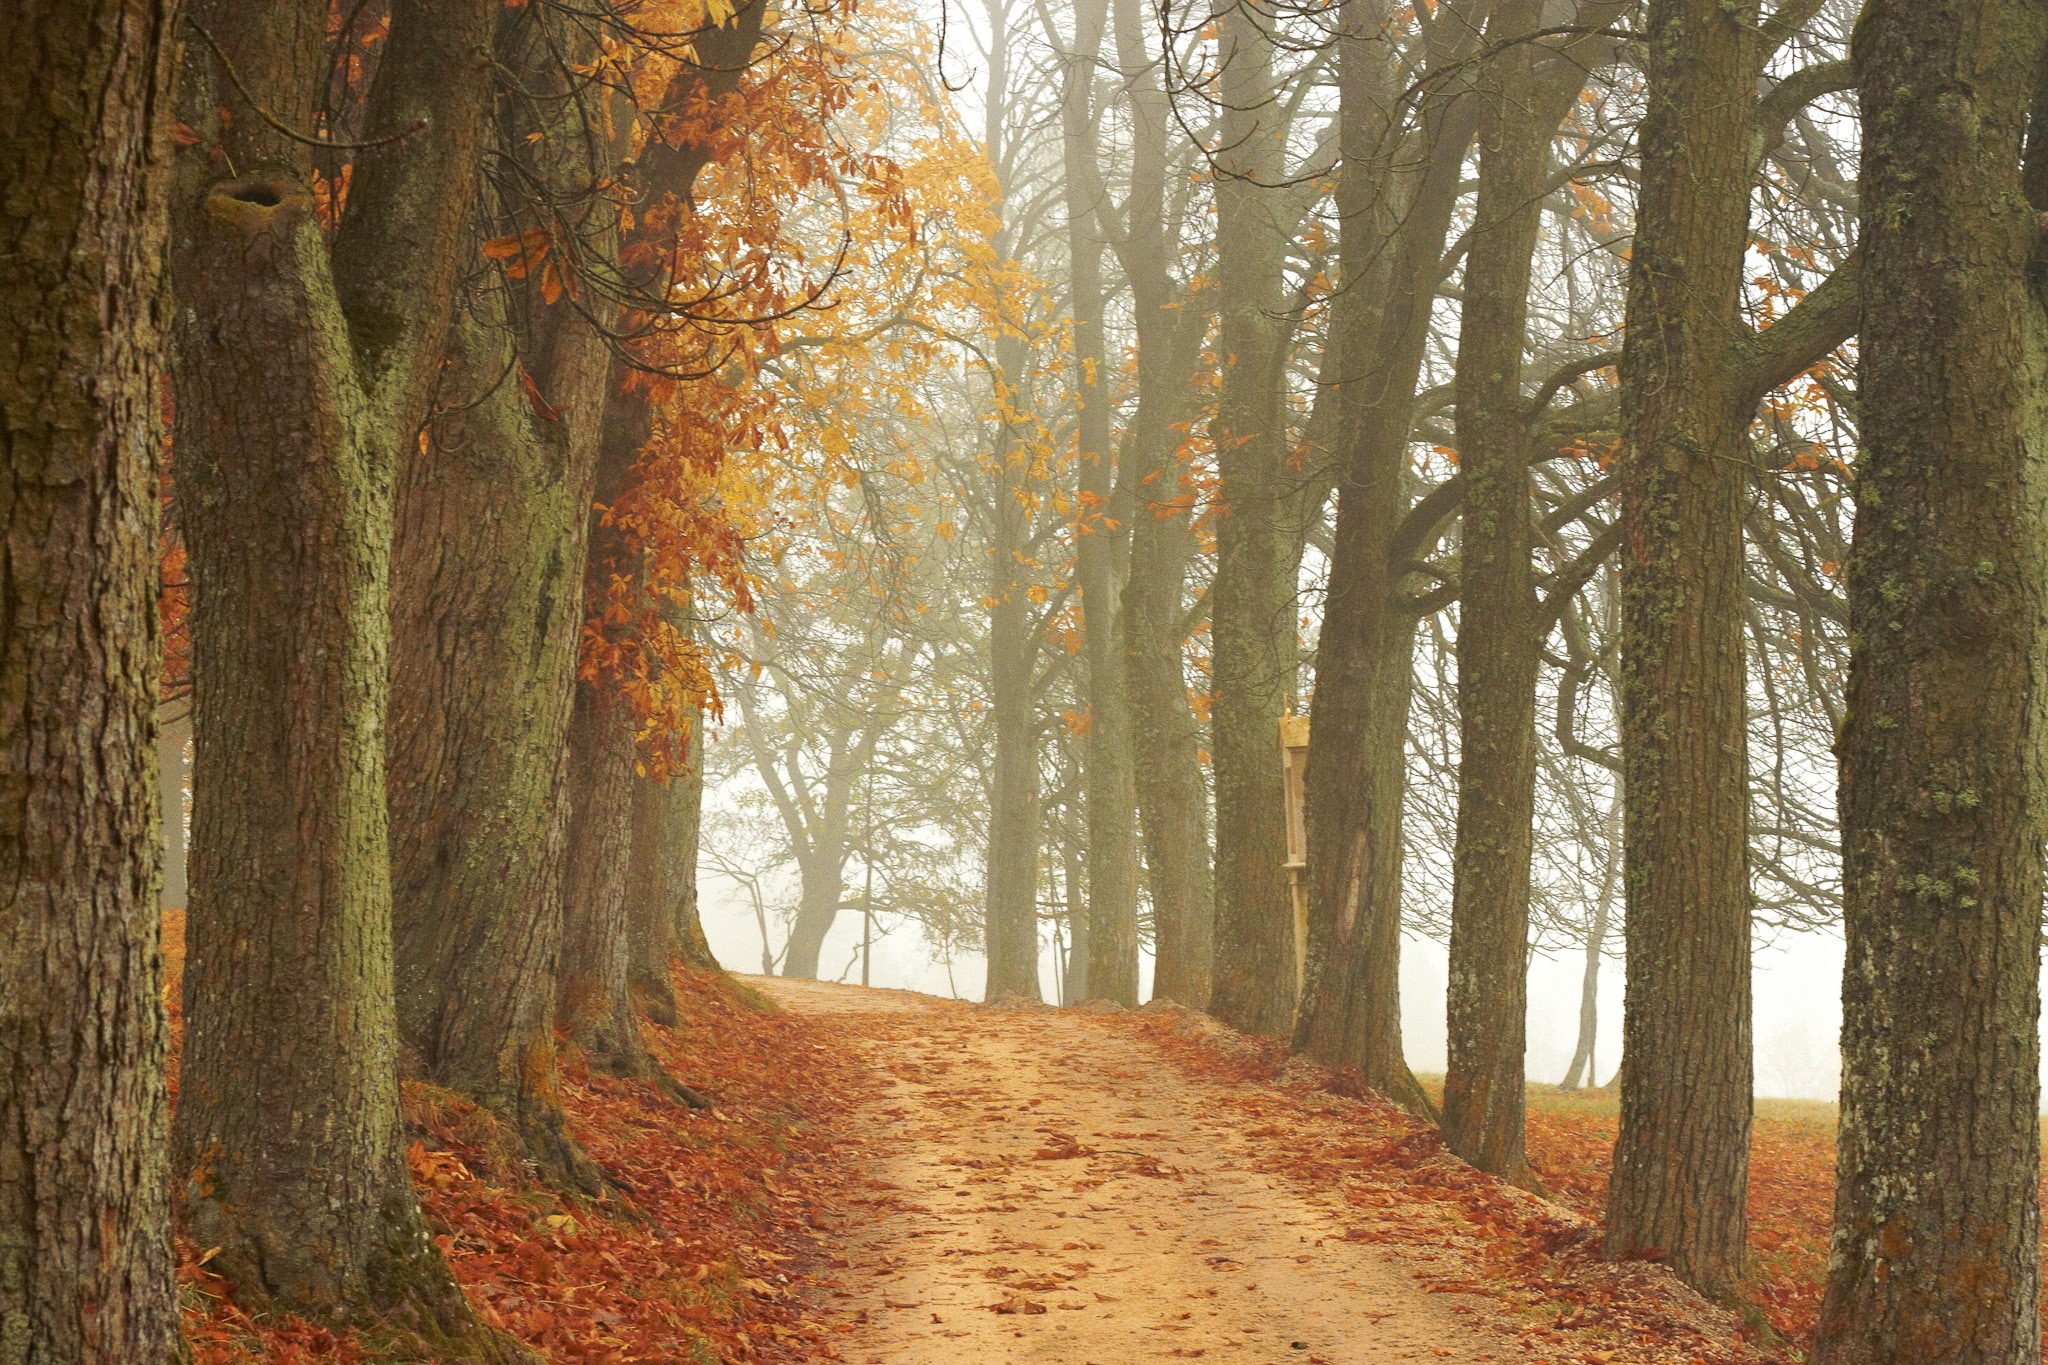
landscape, tree, nature, forest, branch, plant, fog, sunlight, morning, leaf, autumn, season, trees, deciduous, grove, woodland, habitat, mood, away, ecosystem, biome, old growth forest, natural environment, atmospheric phenomenon, woody plant, temperate broadleaf and mixed forest, temperate coniferous forest